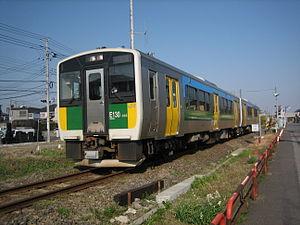
La ligne Kururi est une ligne ferroviaire du réseau East Japan Railway Company au Japon. Elle relie les gares de Kisarazu et Kazusa-Kameyama dans la préfecture de Chiba, au cœur de la péninsule de Bōsō.